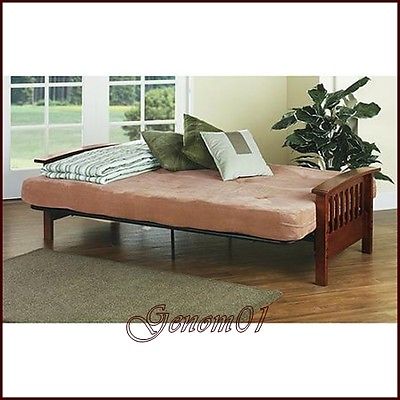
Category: sofa